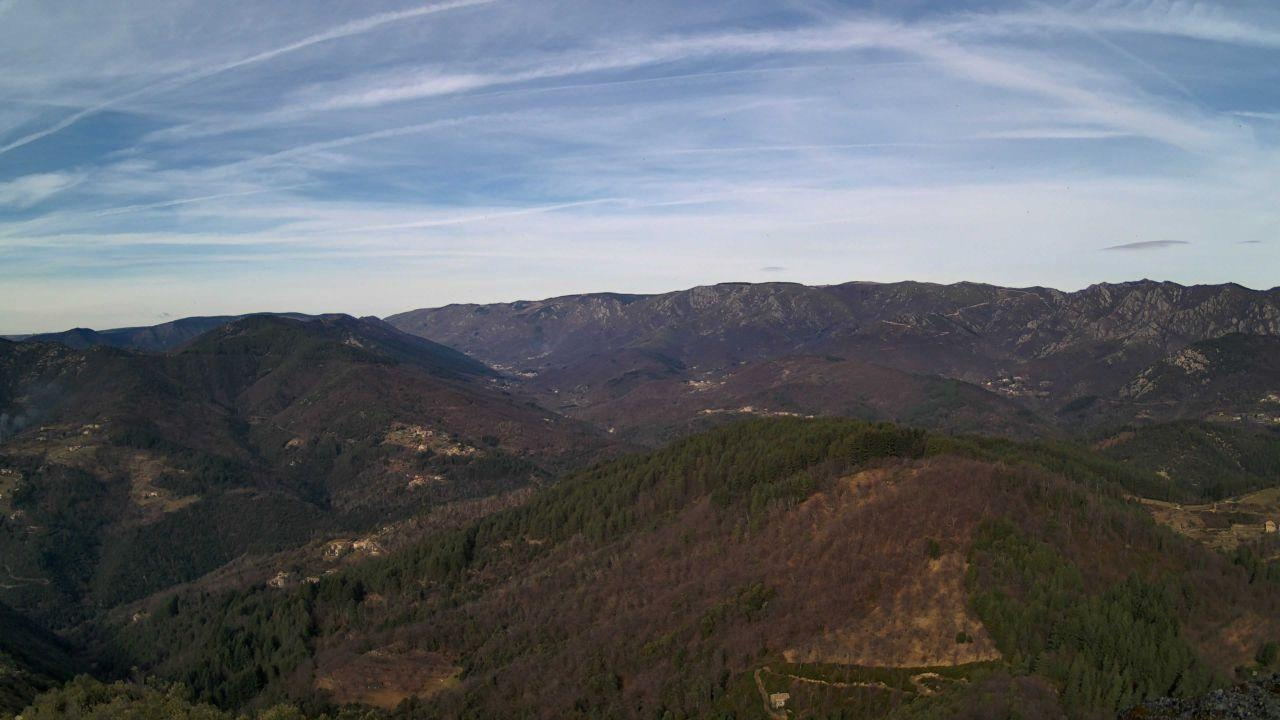
Fire: no
Smoke: yes